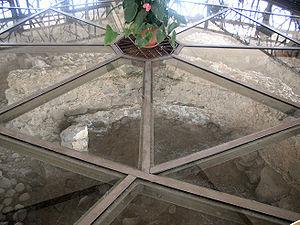
Capharnaüm ou Capernaüm est un village de pêcheurs de l'ancienne province de Galilée, sur la rive nord-ouest du lac de Tibériade au nord de l'État d'Israël. Sous la dynastie des Hasmonéens, ce village faisait de 6 à 10 hectares et sa population avoisinait les 1 700 personnes.